Principles of Philosophy

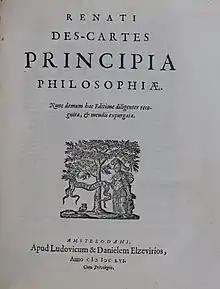
"Principia Philosophiæ", 1656

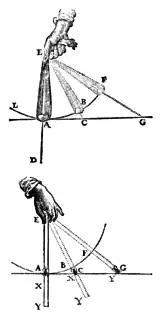

Principles of Philosophy is a book by René Descartes. In essence, it is a synthesis of the "Discourse on Method" and "Meditations on First Philosophy". It was written in Latin, published in 1644 and dedicated to Elisabeth of Bohemia, with whom Descartes had a long-standing friendship. A French version ("Les Principes de la Philosophie") followed in 1647.